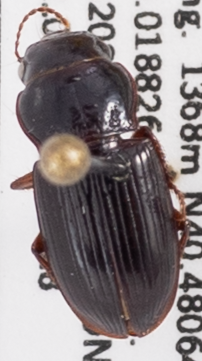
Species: Cratacanthus dubius
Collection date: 2023-06-28
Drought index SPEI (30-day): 1.098
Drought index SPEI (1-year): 0.862
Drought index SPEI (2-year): -1.13